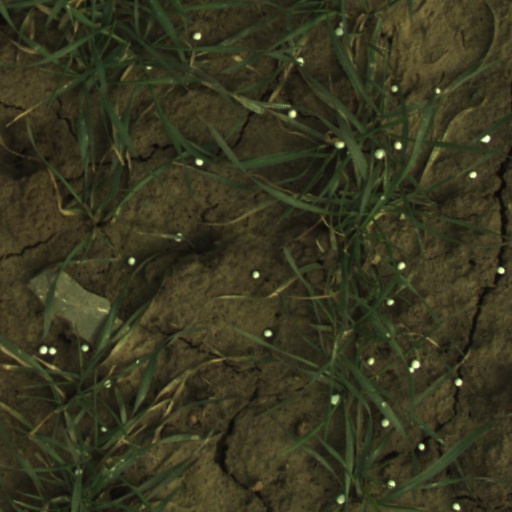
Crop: wheat